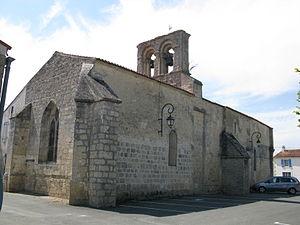
Saint-Mard est une commune du sud-ouest de la France, située dans le département de la Charente-Maritime.
Les églises de la Charente-Maritime présentent une grande diversité, d'une commune à une autre, et se distinguent par des styles et des périodes de construction différentes. De nombreux édifices témoignent cependant de l'épanouissement, aux XIᵉ et XIIᵉ siècles d'une forme d'art roman spécifique, appelée art roman saintongeais, caractérisée par une simplicité des formes et un décor sculpté, souvent très riche.